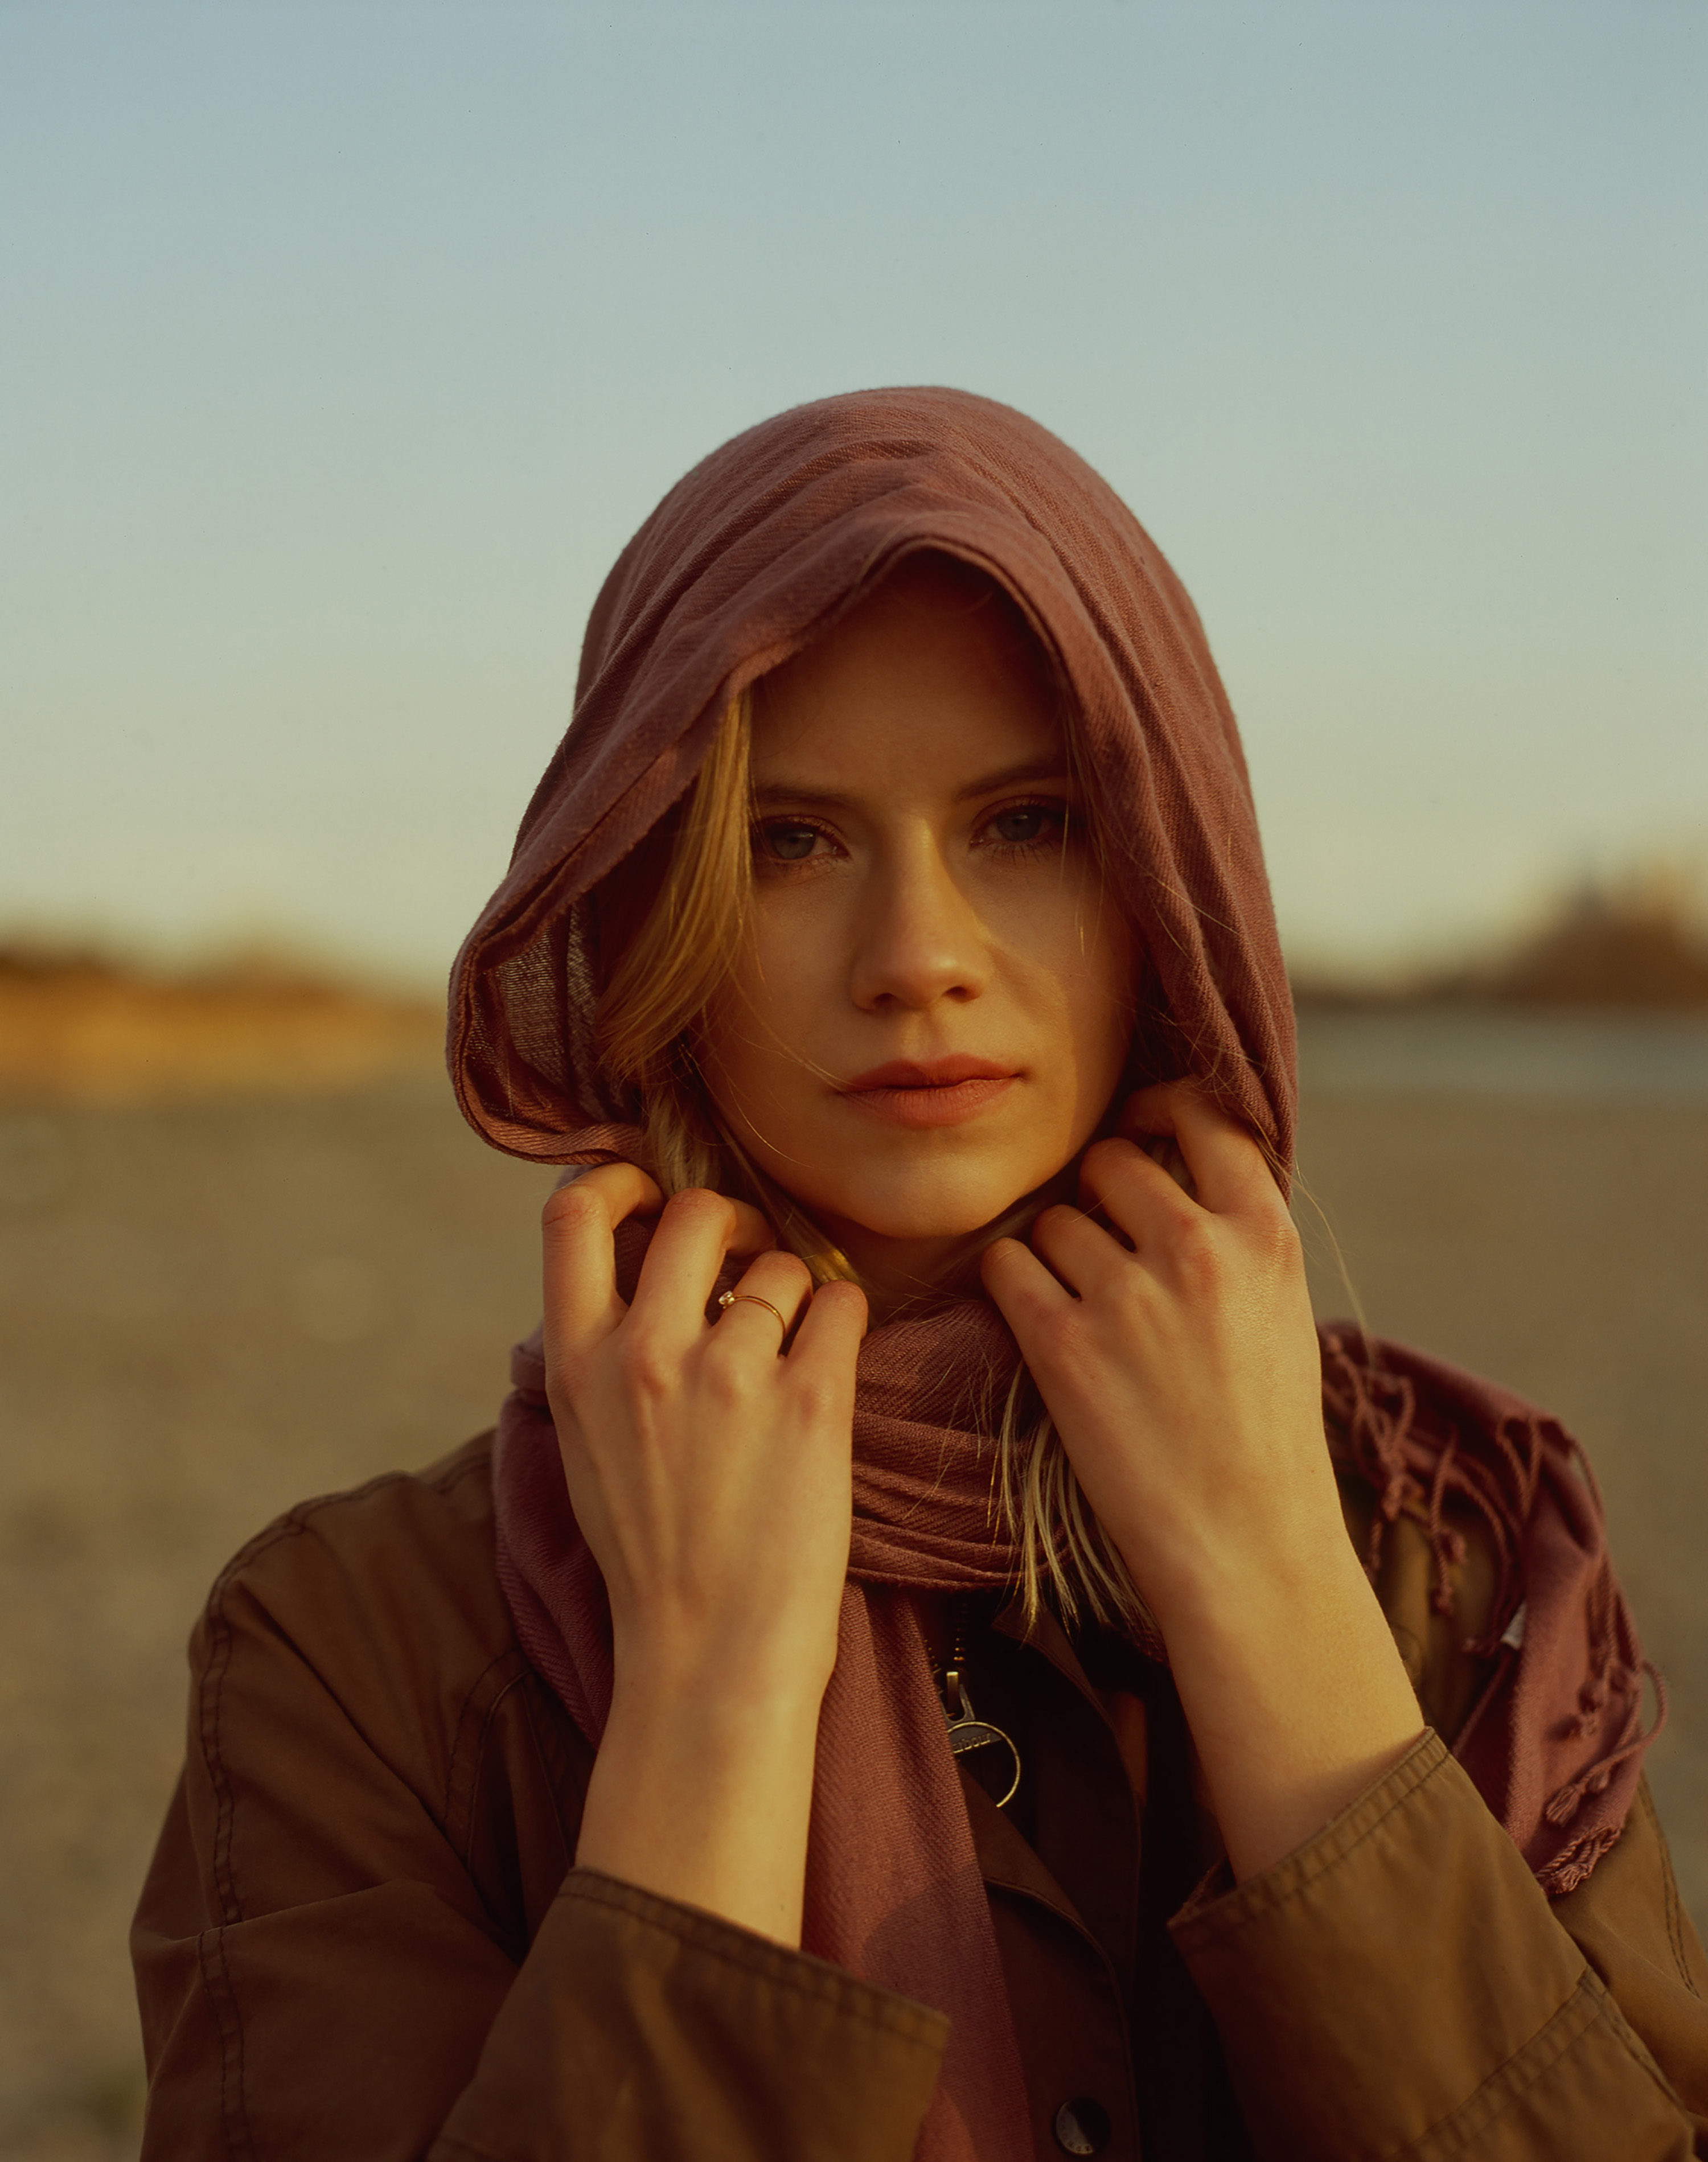
face, beauty, lip, portrait, photography, portrait photography, hand, outerwear, landscape, brown hair